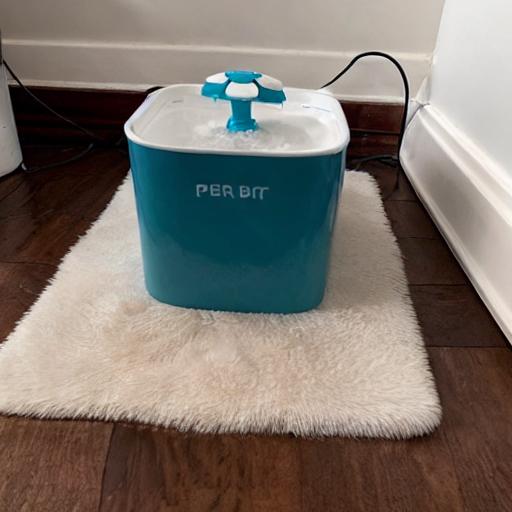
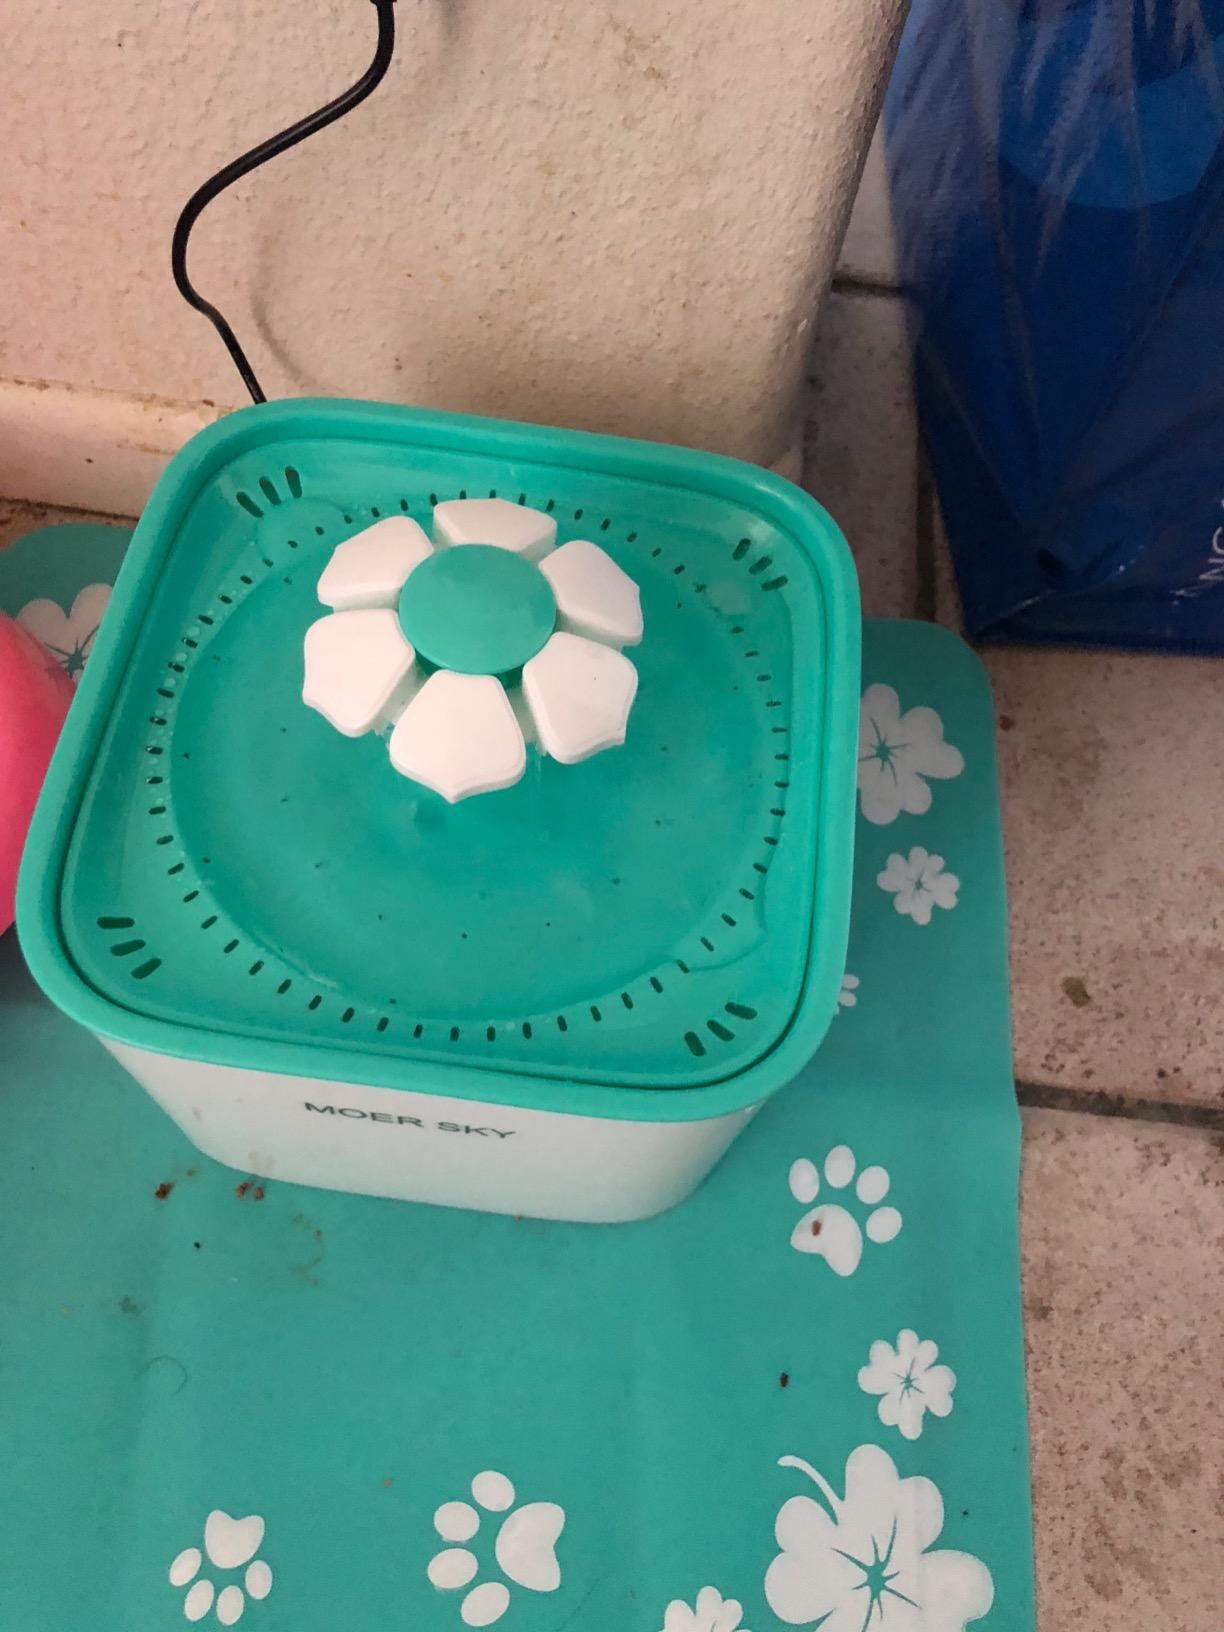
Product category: items_bowl
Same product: no